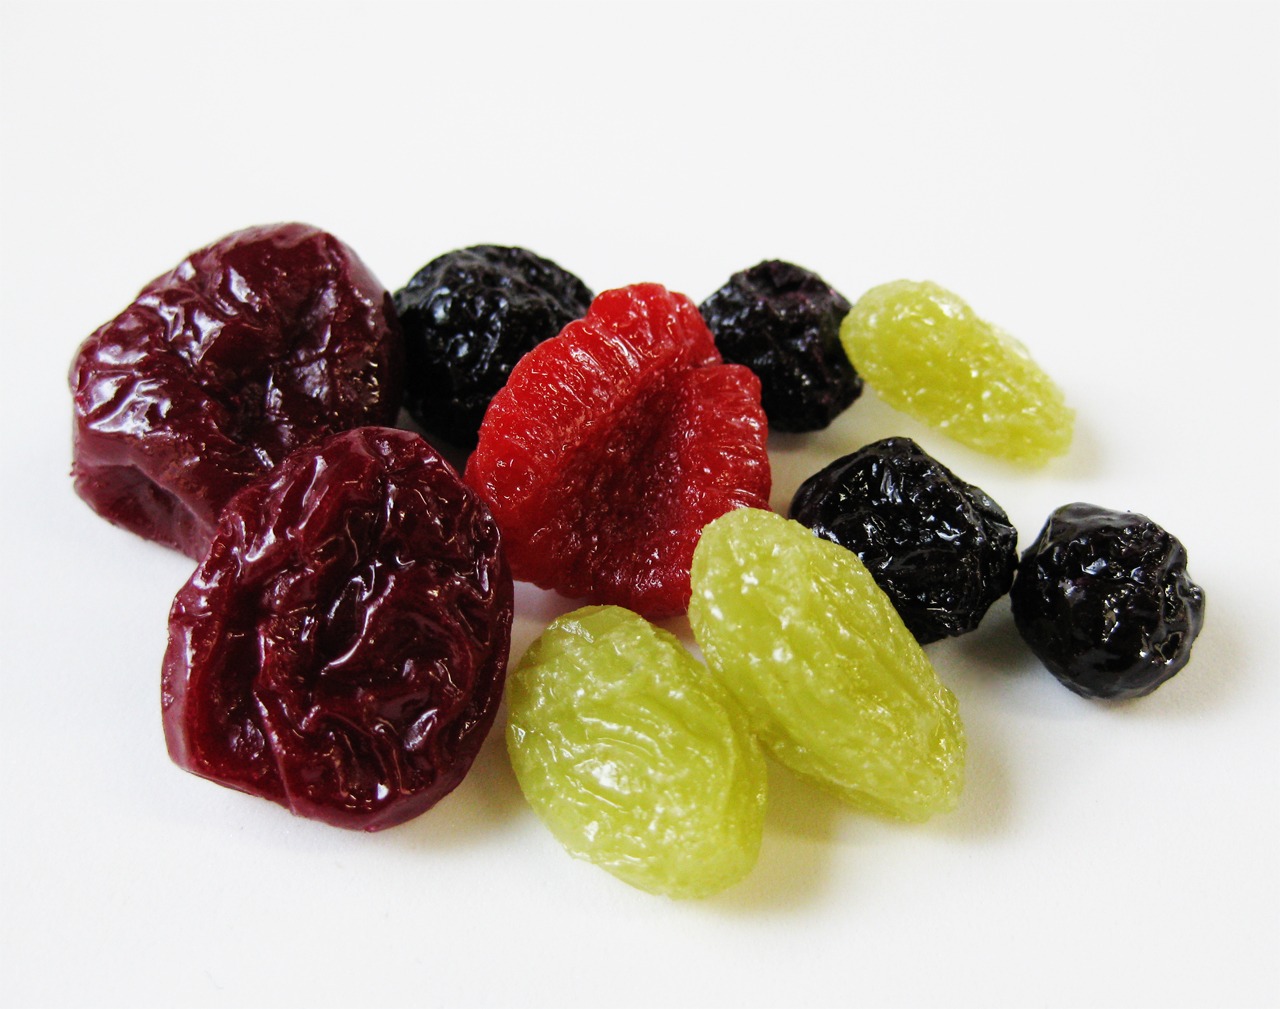
plant, raspberry, fruit, berry, food, produce, blueberry, dried, dessert, cherry, raisins, frutti di bosco